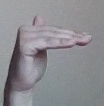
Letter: khaa